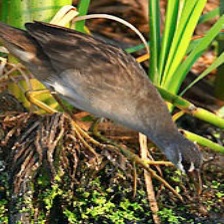
Species: WHITE BROWED CRAKE
Scientific name: AMAURORNIS CINEREA